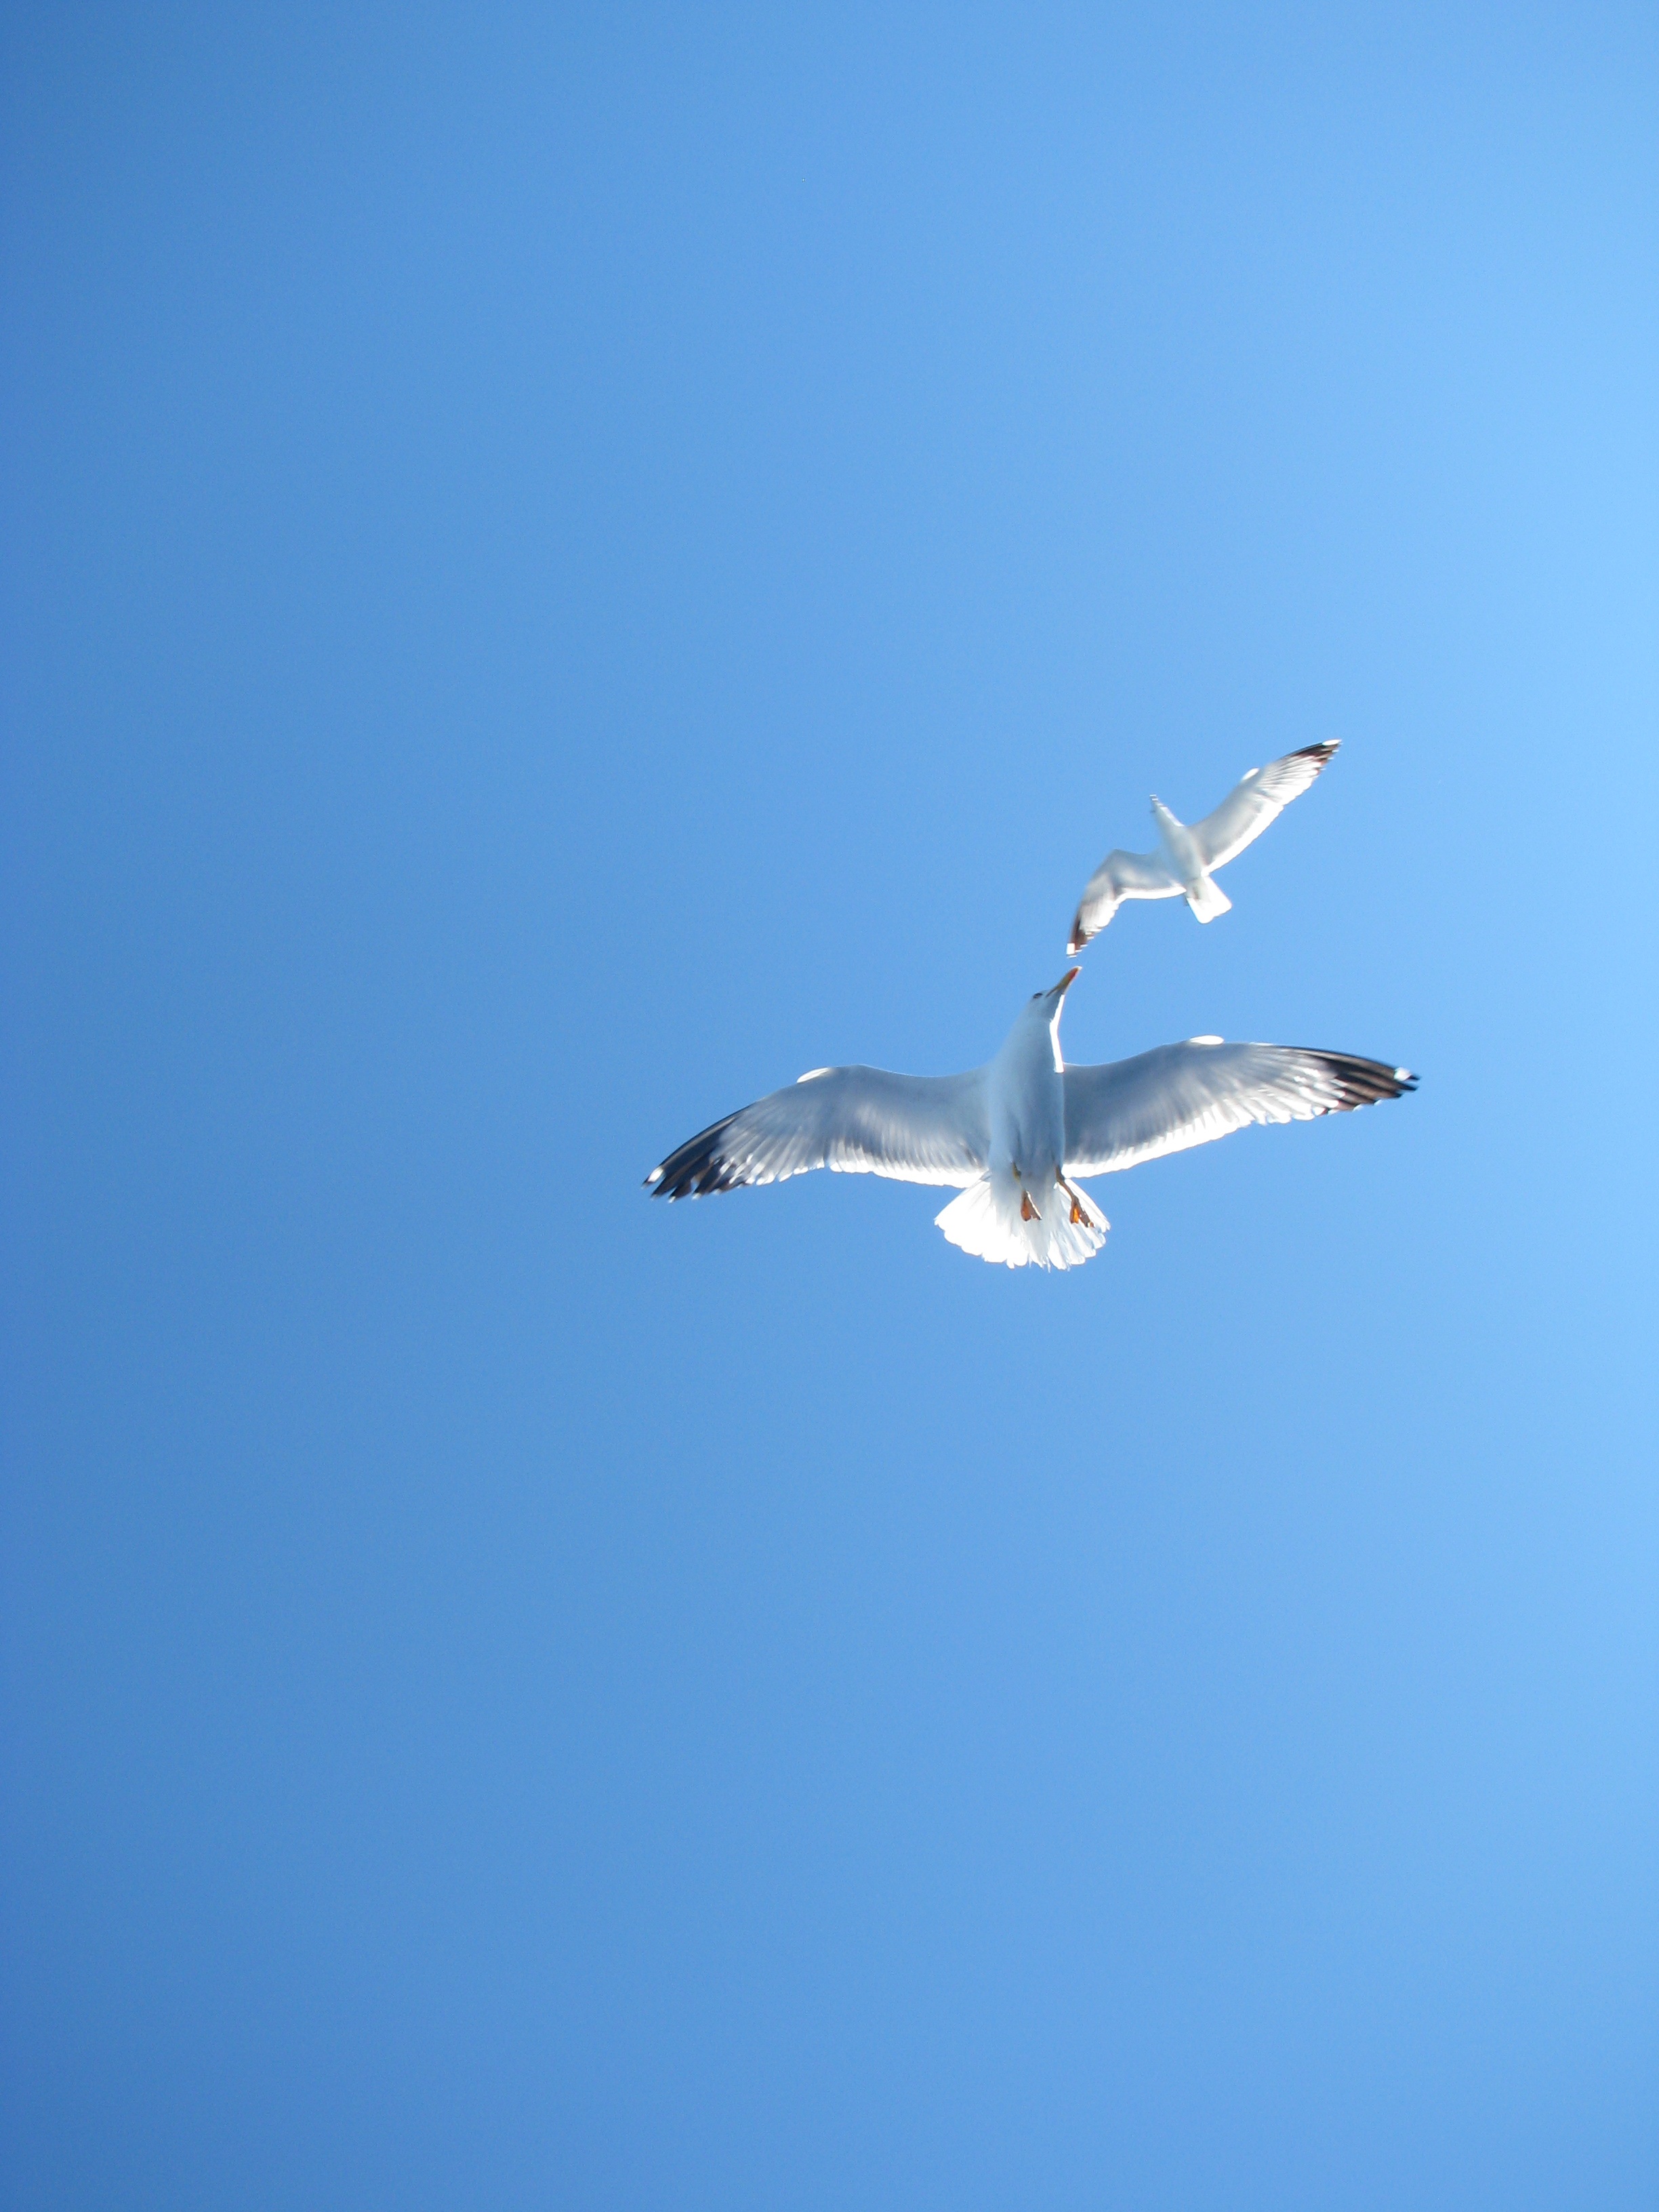
nature, bird, wing, sky, seabird, fly, gull, flight, blue, freedom, wings, vertebrate, albatross, sea gull, charadriiformes, atmosphere of earth